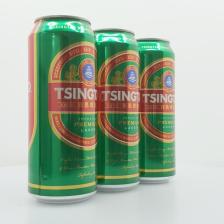
Label: cans